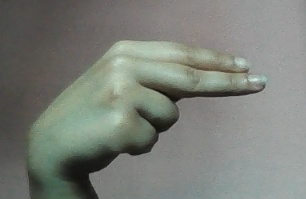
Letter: ain